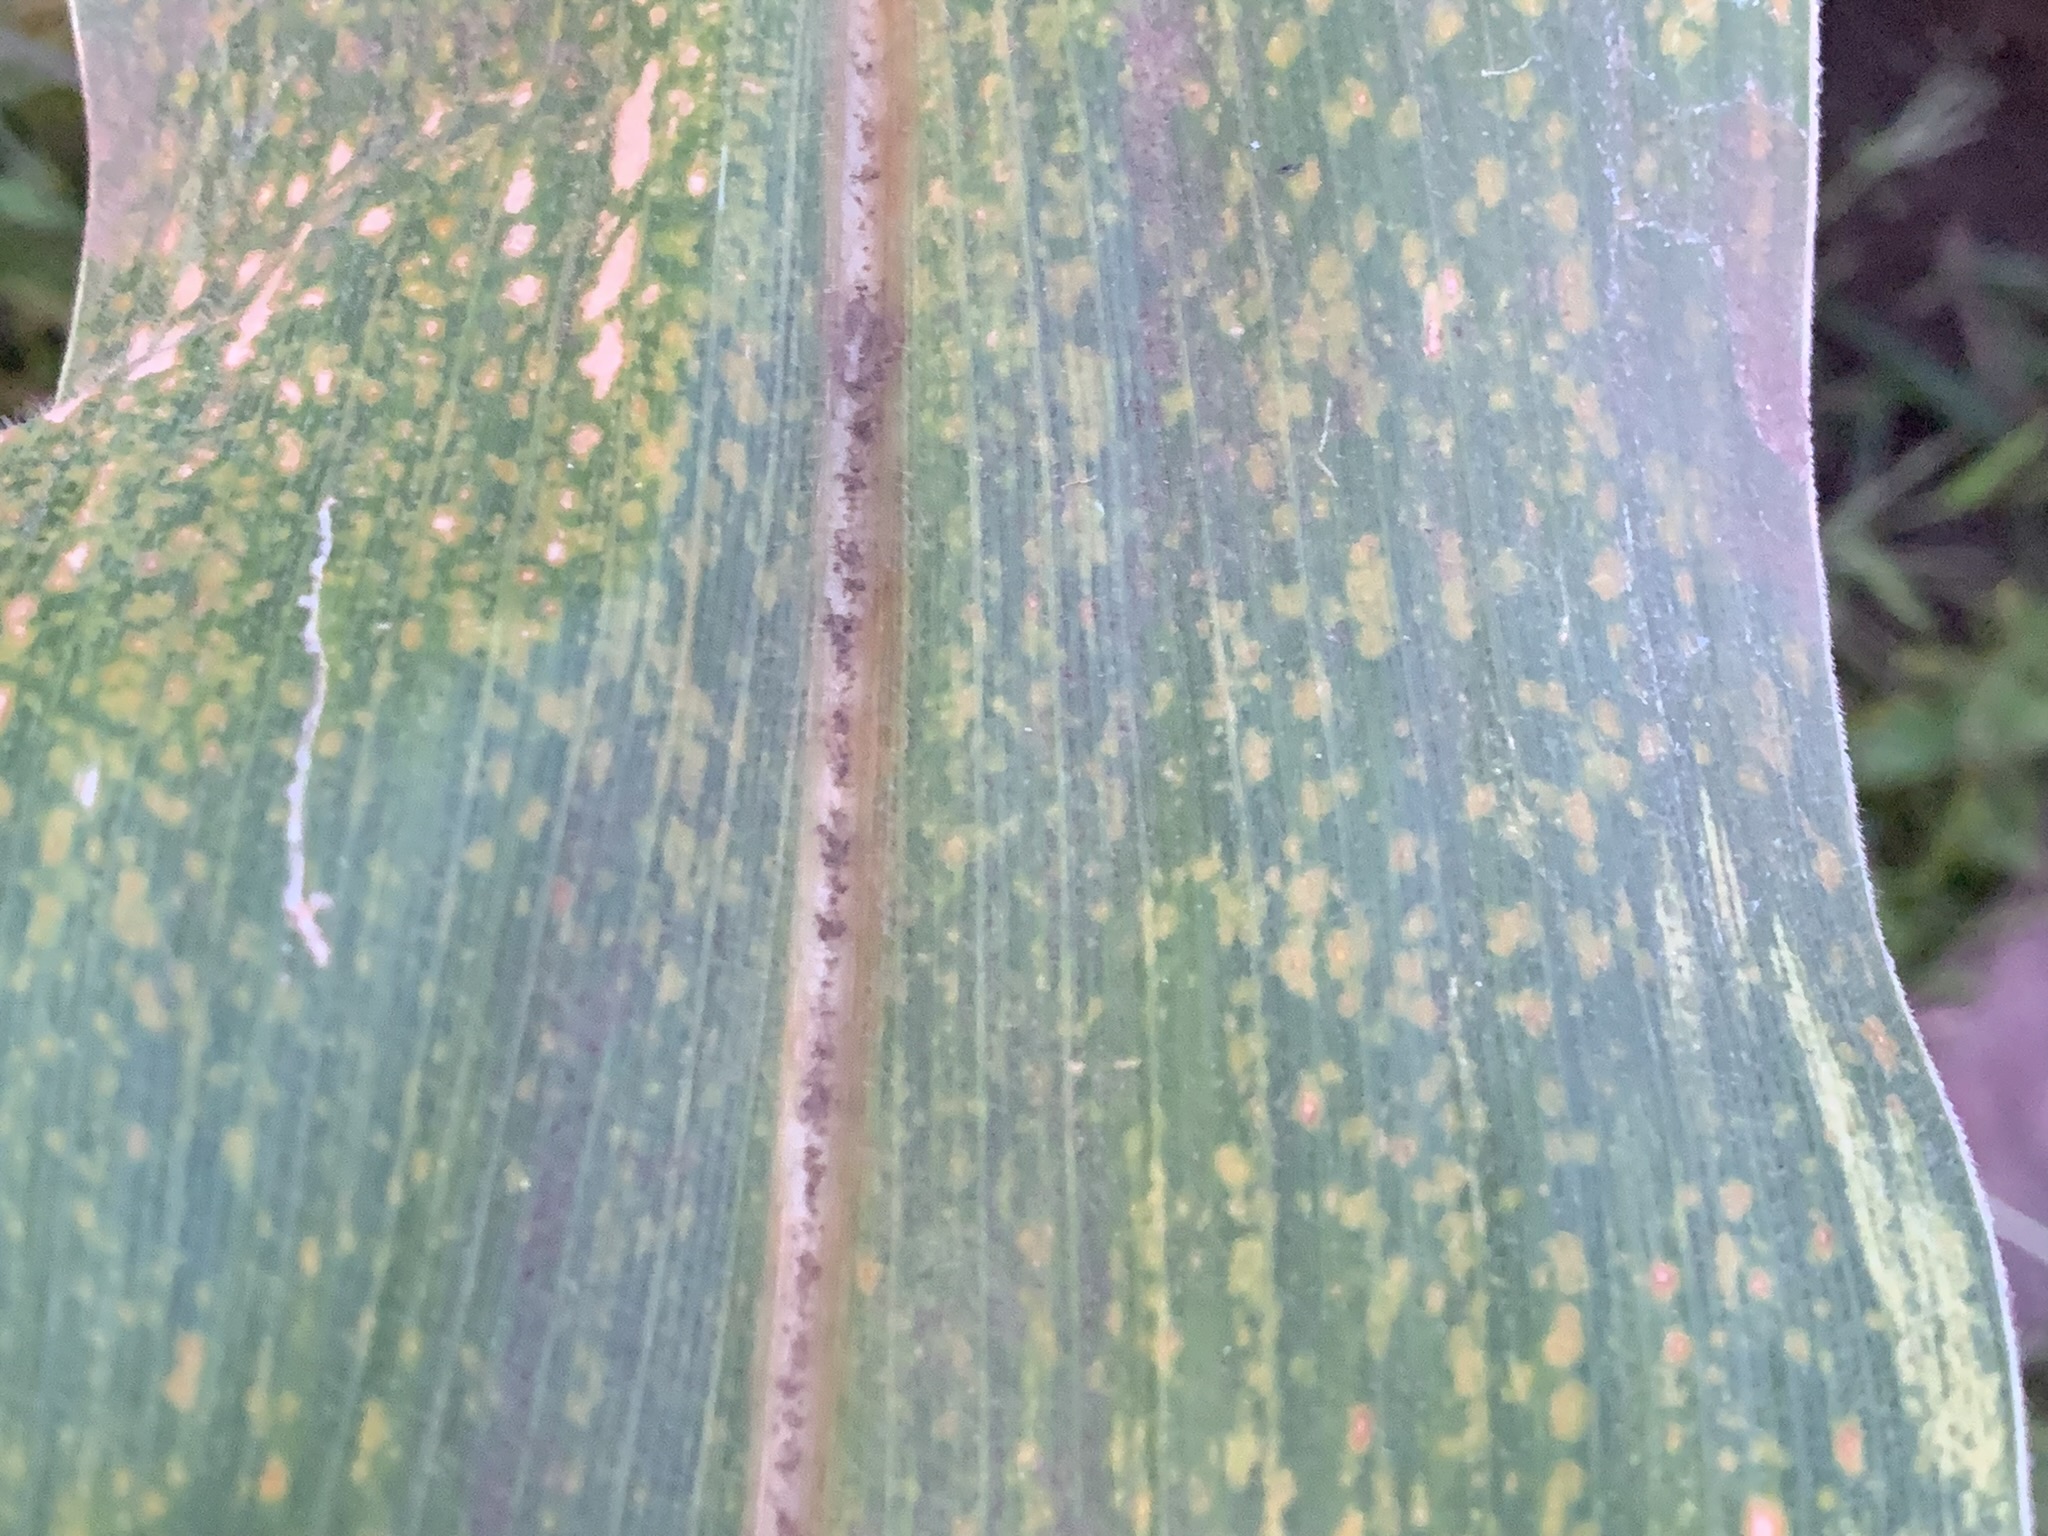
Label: MLN